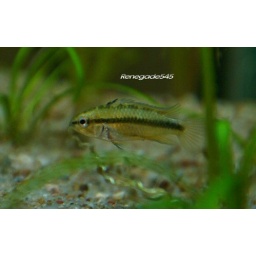
Small female A. trifasciata in a nice yellow breeding dress.